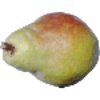
Label: Pear Williams 1